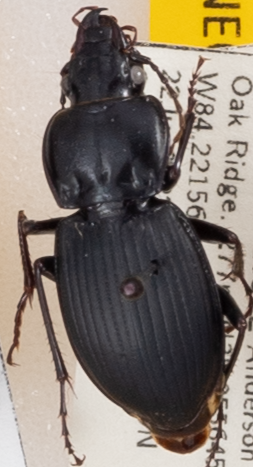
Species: Cyclotrachelus sigillatus
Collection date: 2022-06-22
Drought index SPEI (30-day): -0.58
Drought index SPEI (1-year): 0.23
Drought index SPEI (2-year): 0.03